List of Pentax products

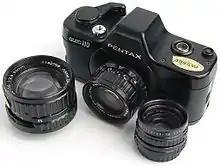
Pentax Auto 110 and lenses

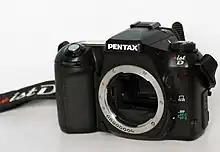
Pentax *ist D

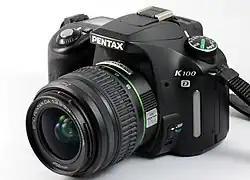
Pentax K100D with 18-55 mm zoom lens

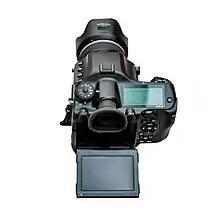
Pentax 645Z

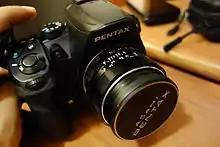
Pentax K-30 with a Super-Takumar 50 mm f/1.4 lens

As of March 2018, 32 different models have been released. All K-series bodies (except the full-frame K-1) have APS-C 1.5x crop sensors and Pentax K lens mounts.